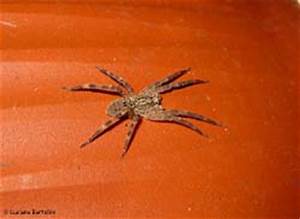
Label: spider